Championship Wrestling from Hollywood

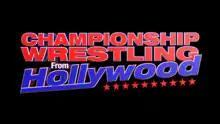
Wordmark logo from 2014 to 2022

On August 13, 2013, CWFH move to the Oceanview Pavilion in Port Hueneme, California, with tapings held on the second and fourth Sunday of each month. That same day, Matt Striker joined the announce team, and The Grappler made his initial on-camera debut as a manager. On October 22, 2013, CWFH and nine other wrestling promotions created a new governing body known as the United Wrestling Network (UWN).